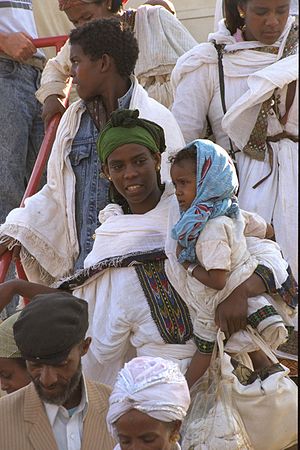
Operation Salomon
Etiopiske jøder ved ankomsten til Israel på en millitærbase d. 24. maj 1991.
Operation Salomon var en hemmelig israelsk millitæroperation i 1991 for at fragte etiopiske jøder til Israel.